Odakyu 3000 series

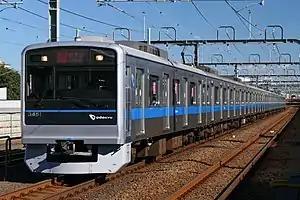
10-car set 3081 in November 2021

The is an electric multiple unit (EMU) commuter train type operated by the private railway operator Odakyu Electric Railway in Japan. First introduced on 10 February 2002, a total of 336 cars were built with orders divided between Nippon Sharyo, Tokyu Car Corporation, and Kawasaki Heavy Industries. Originally formed as six- and eight-car trainsets, additional cars have been built since 2010 to augment pre-existing sets to ten cars.